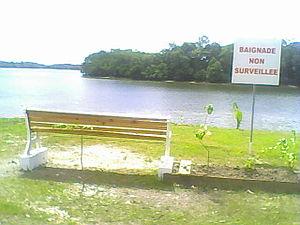
Au bord du fleuve de Montsinéry-Tonnégrande, la baignade n'est pas surveillée.
Montsinéry-Tonnegrande est une commune française de la région d'outre-mer de la Guyane.
La rivière de Montsinéry est un cours d'eau situé dans la région ultrapériphérique et le département de la Guyane en France d'outre-mer en Amérique du Sud, et un affluent gauche du fleuve la rivière de Cayenne.